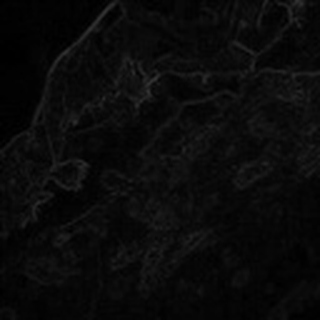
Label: cotton_bacterial_blight